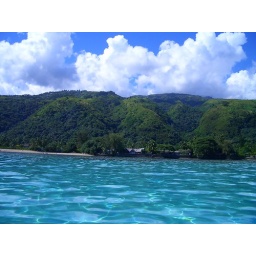
I think this was the first time I was ever in ocean water where I could see the bottom.